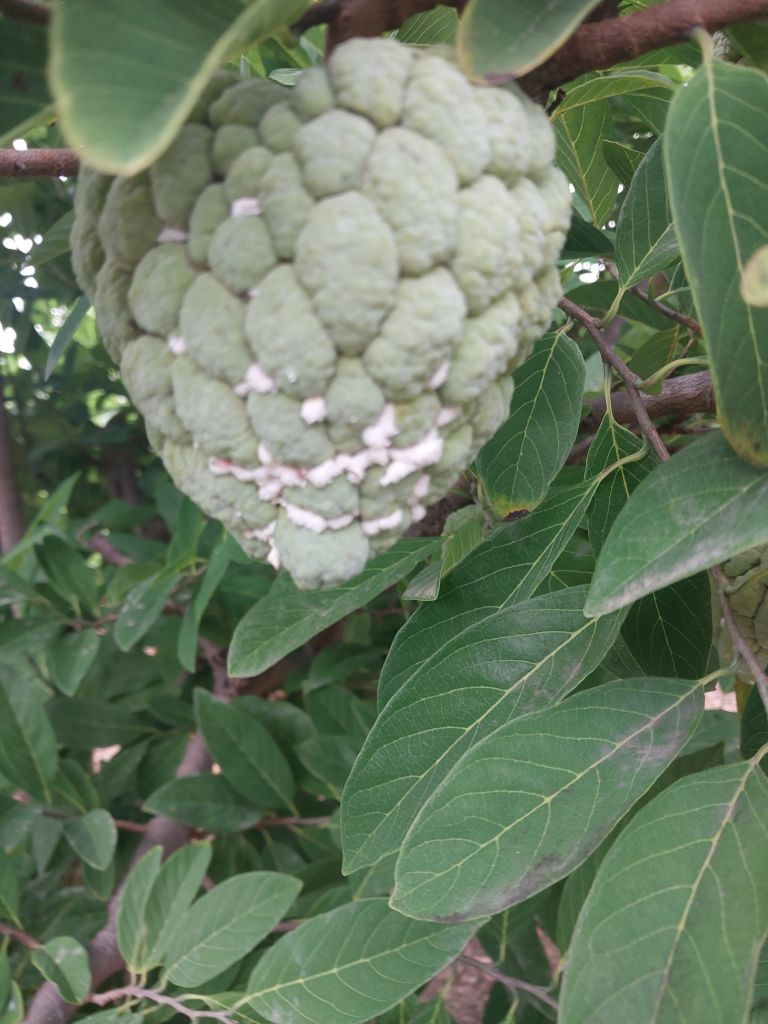
Disease label: Mealy Bug